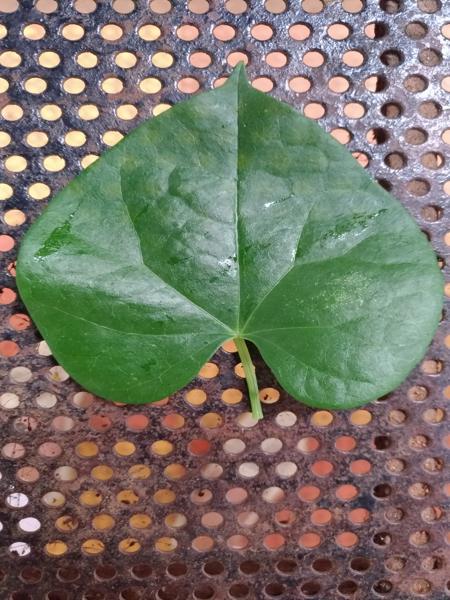
Plant: Amruthaballi